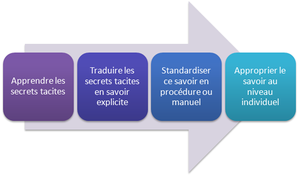
Transmission de savoir en entreprise
La gestion des connaissances est une démarche managériale pluridisciplinaire qui regroupe l'ensemble des initiatives, des méthodes et des techniques permettant de percevoir, identifier, analyser, organiser, mémoriser, partager les connaissances des membres d'une organisation – les savoirs créés par l'entreprise elle-même ou acquis de l'extérieur – en vue d'atteindre un objectif fixé.